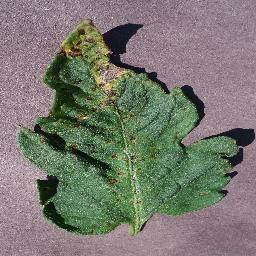
Label: Tomato___Septoria_leaf_spot